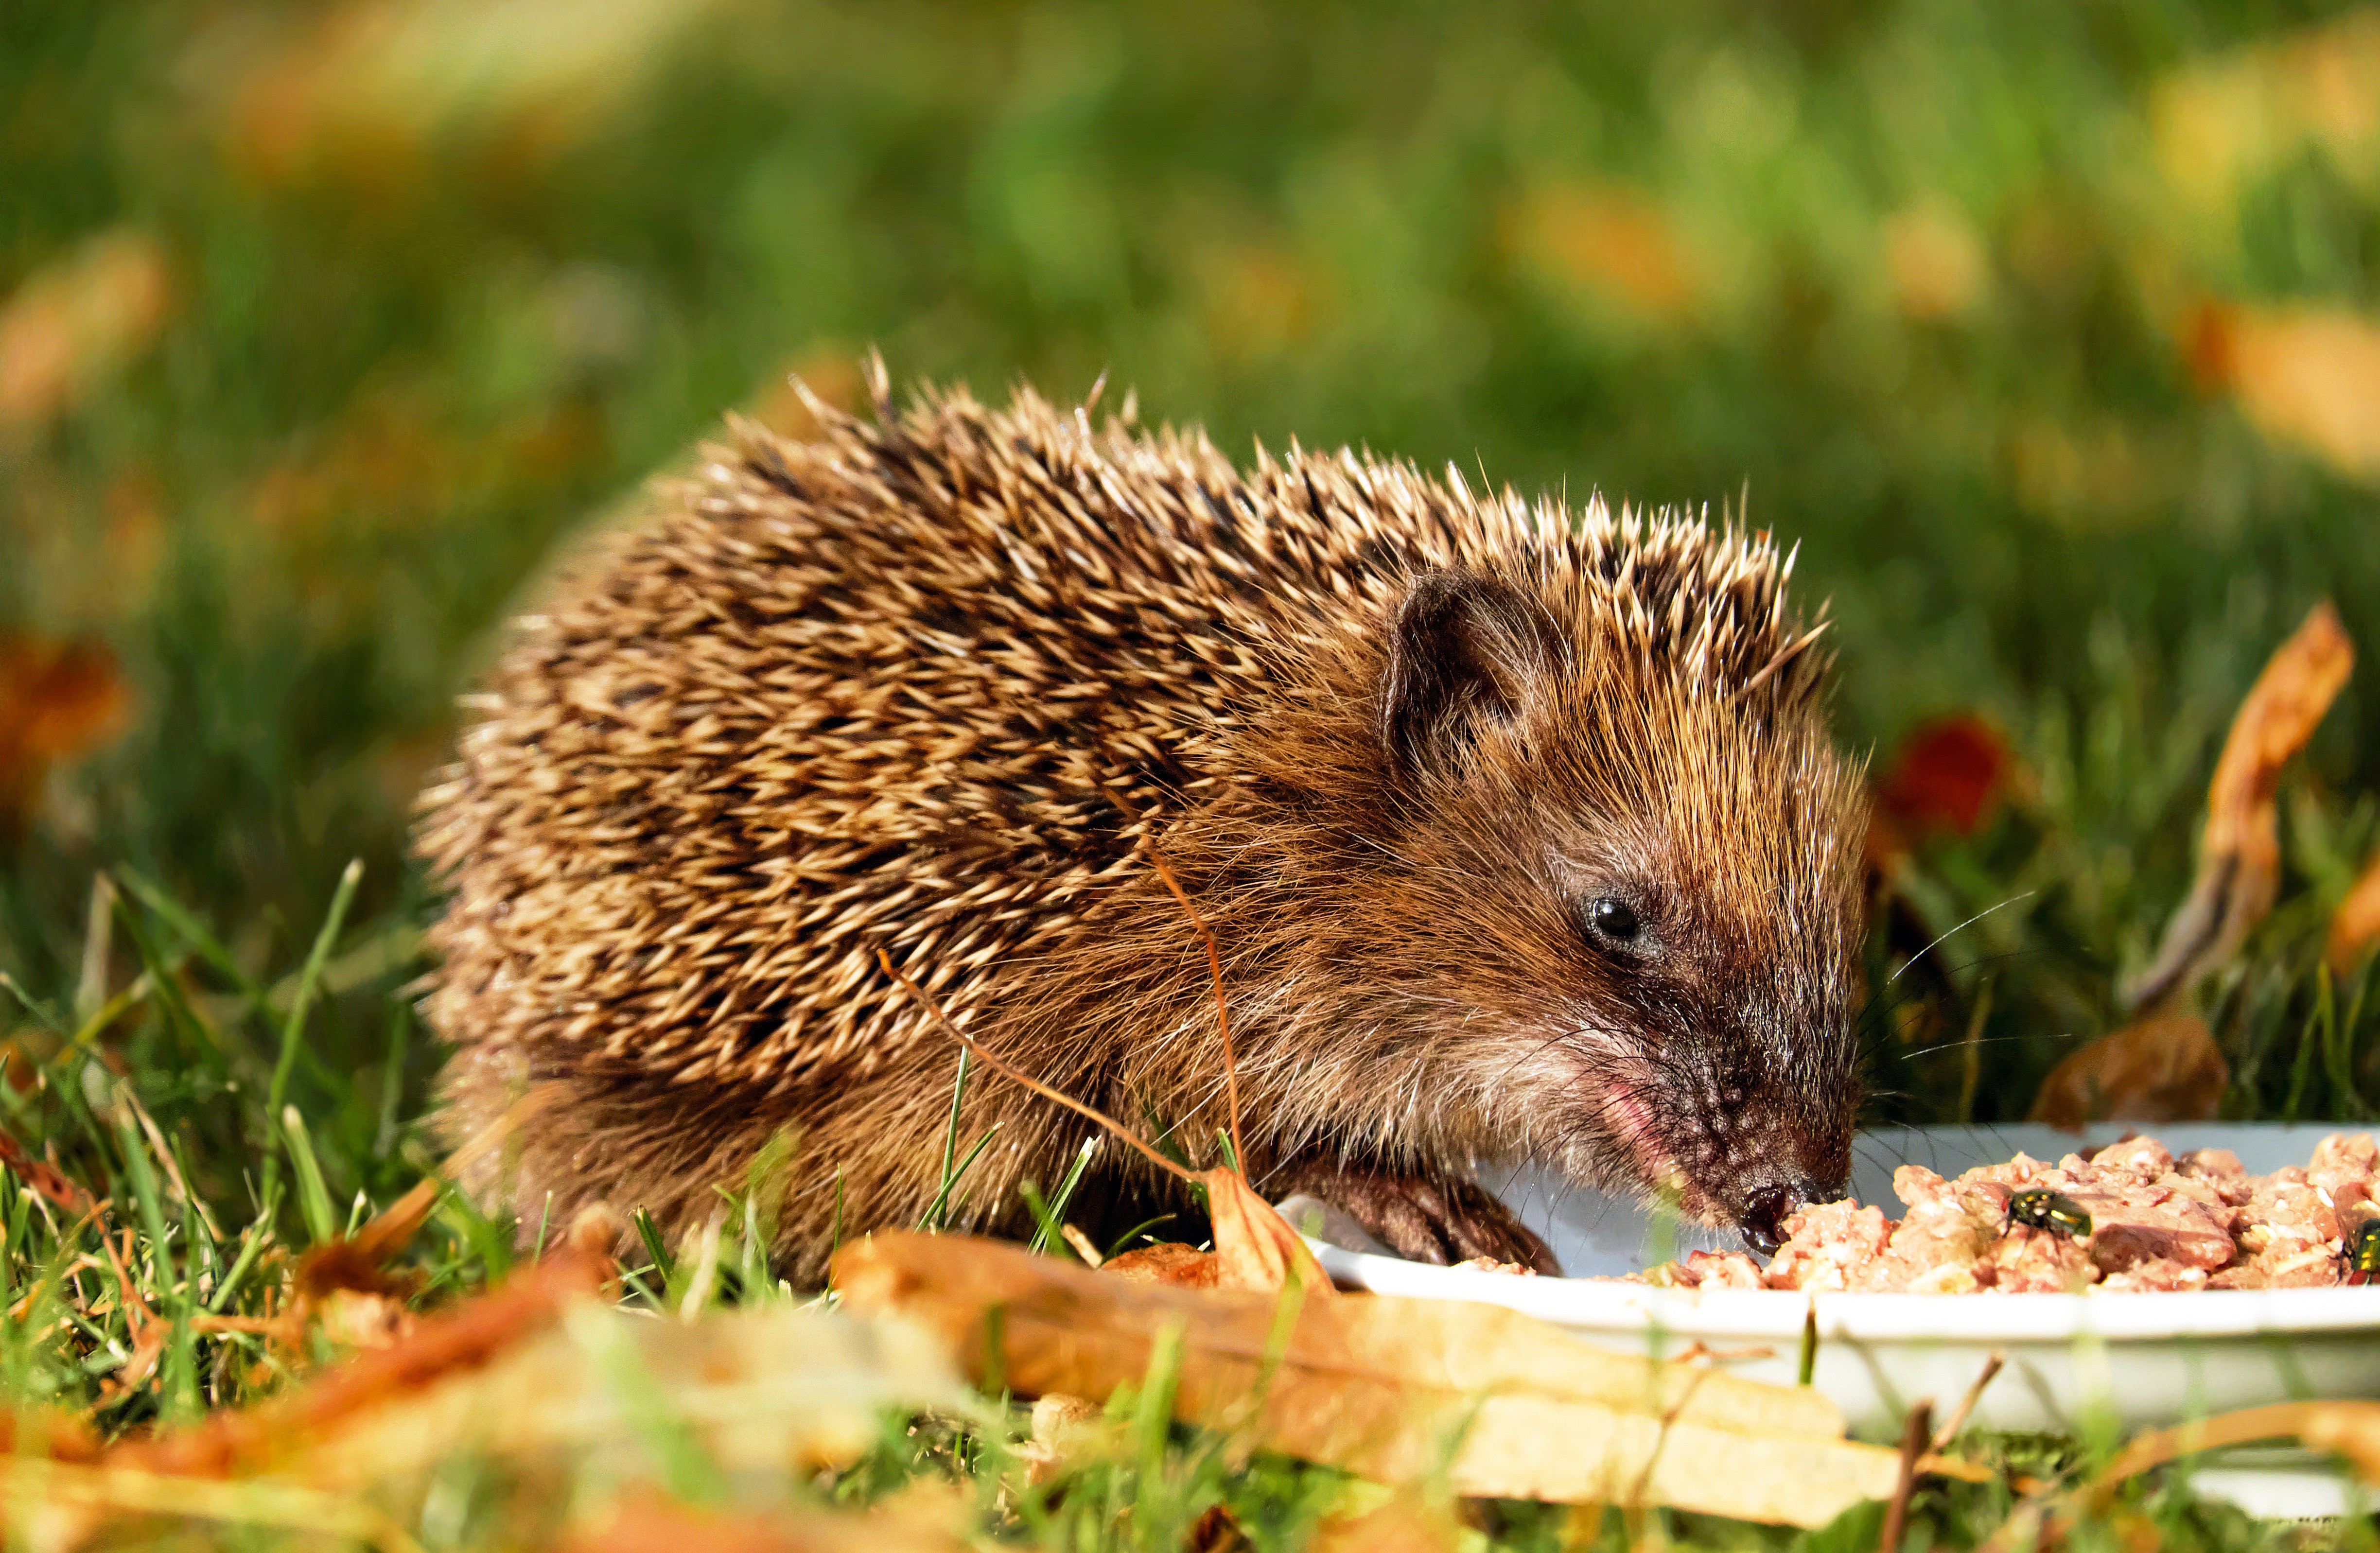
animal, wildlife, young, meal, mammal, garden, fauna, whiskers, hedgehog, vertebrate, hannah, porcupine, echidna, erinaceidae, domesticated hedgehog